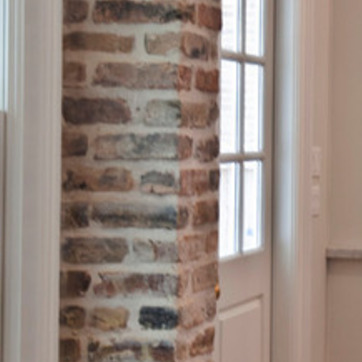
Material: brick